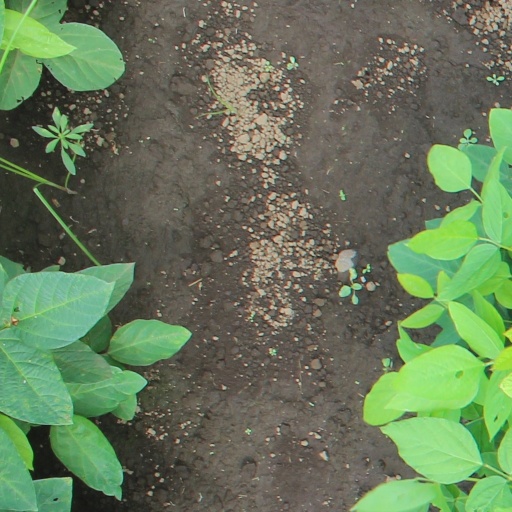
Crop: soybean